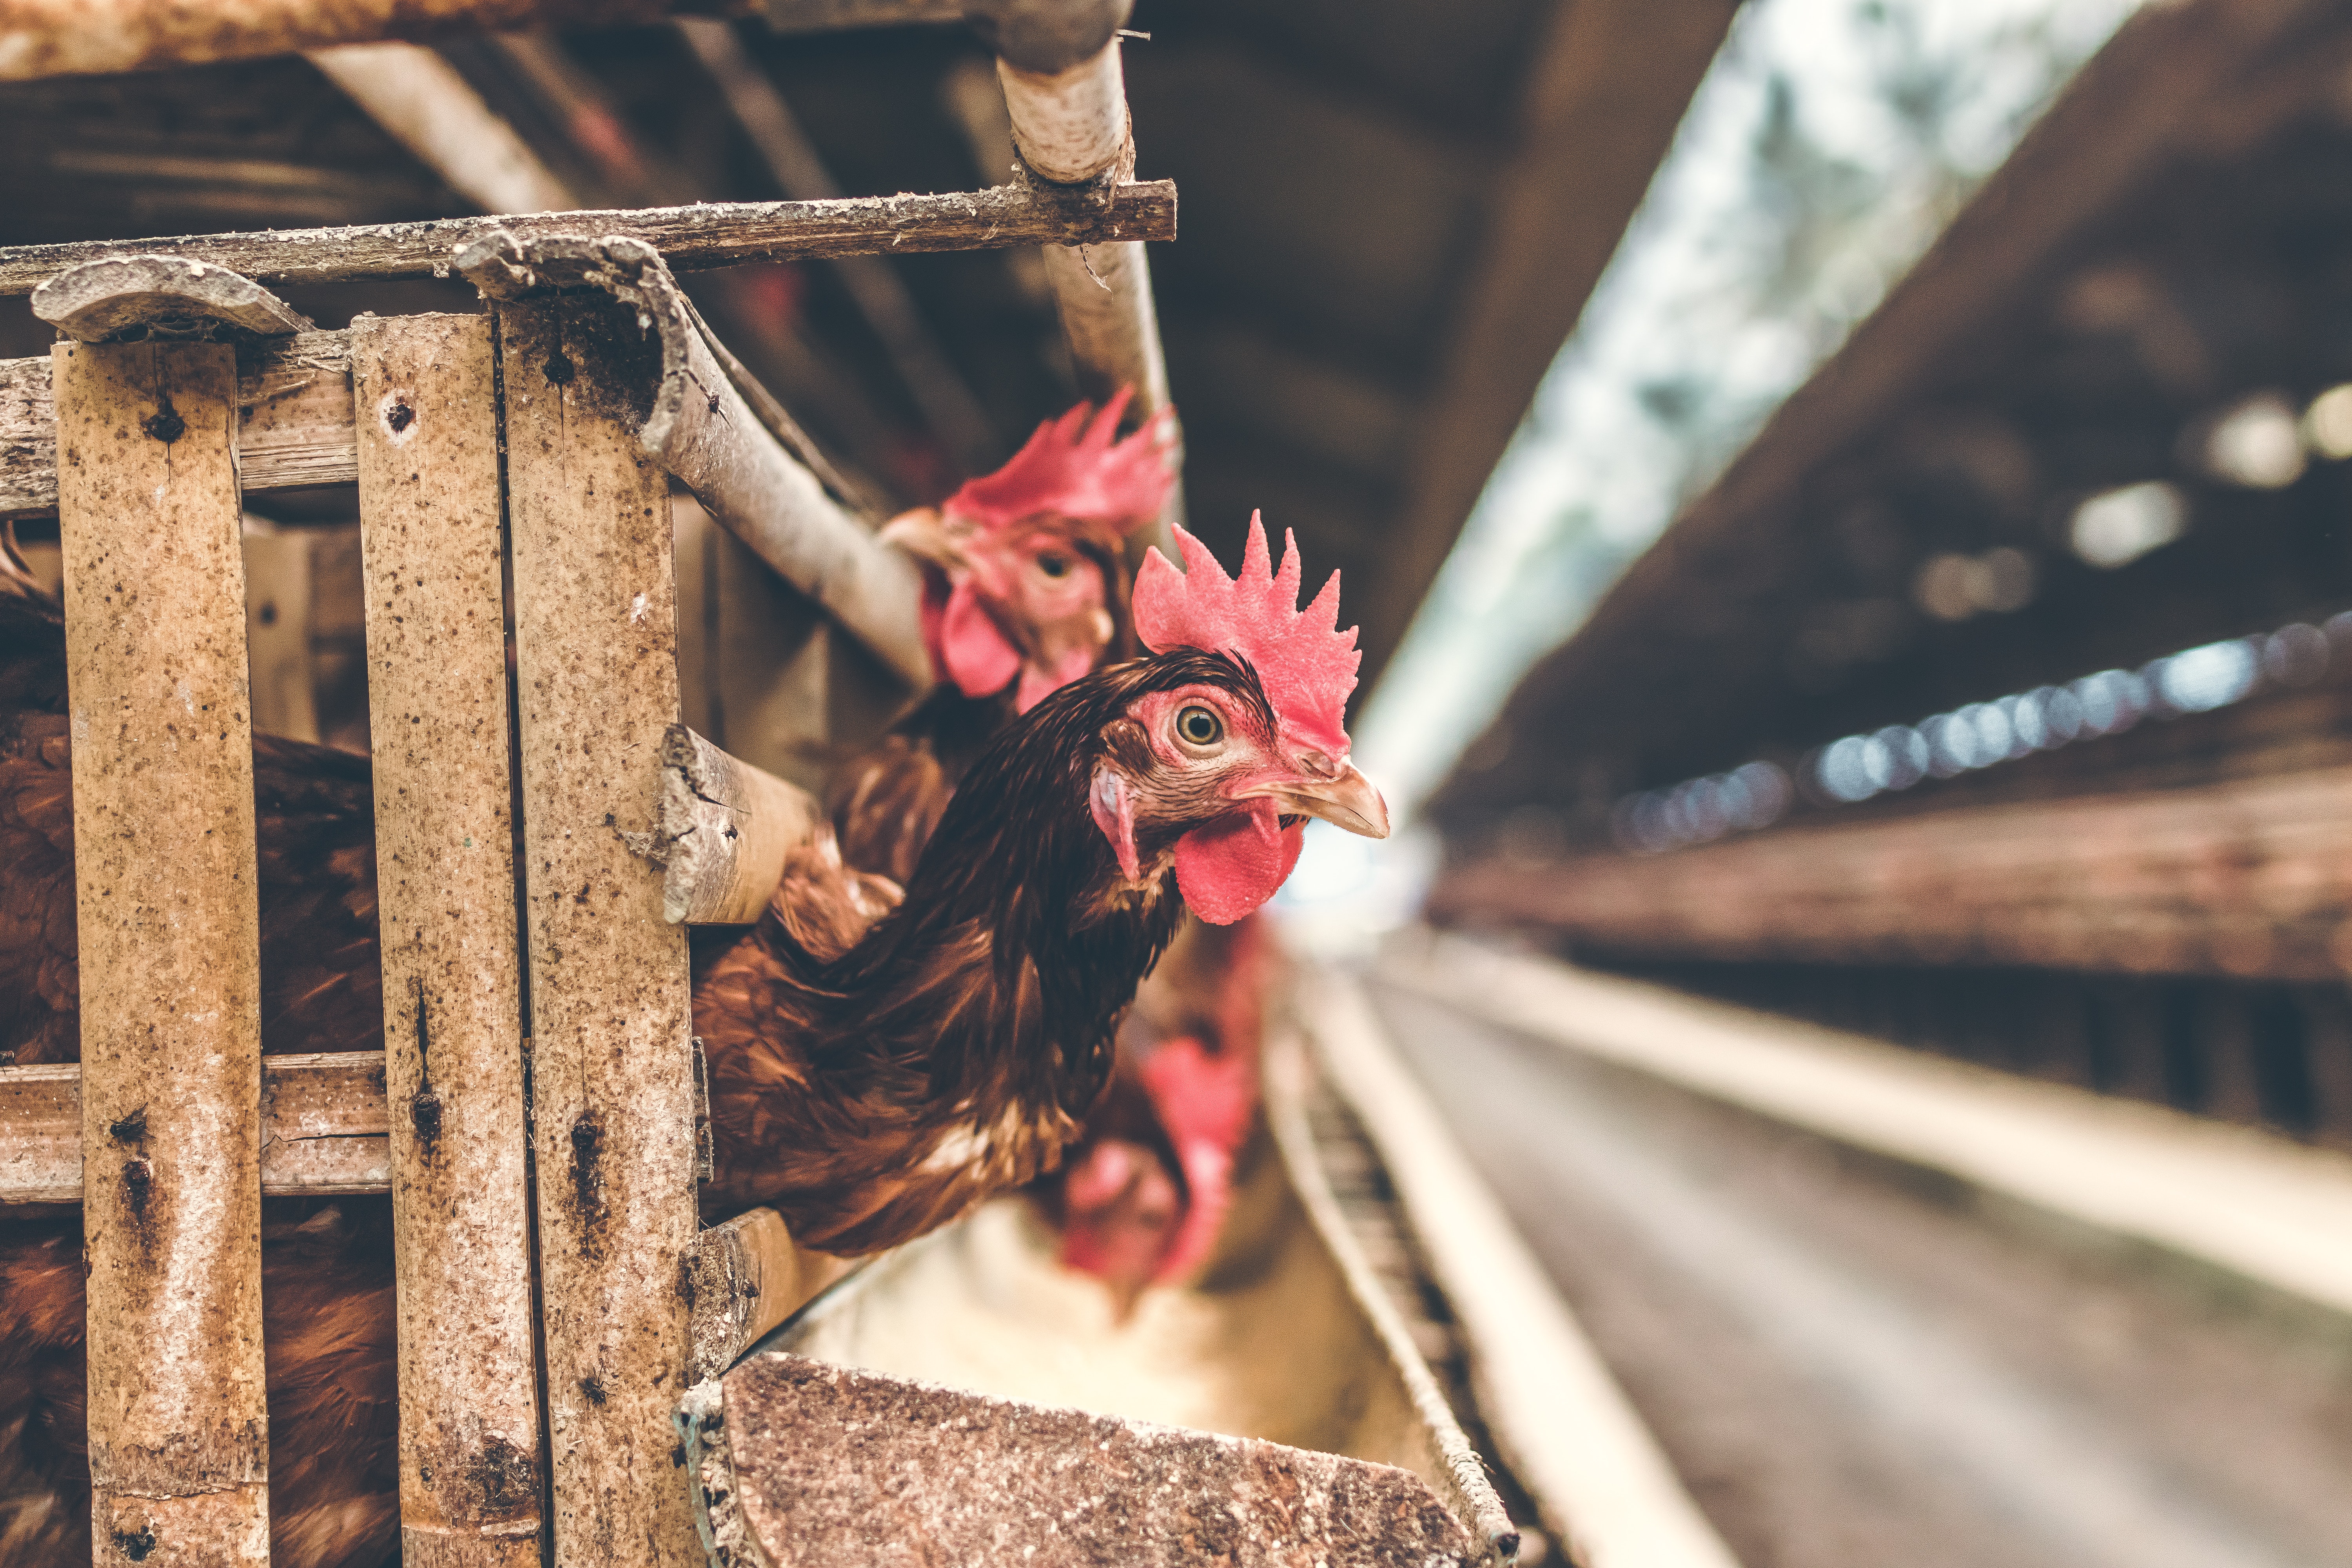
chicken, girl